Etosha National Park

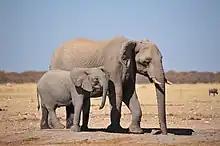
Elephants at the Jakkalswater Waterhole in Etosha Nationalpark.

The park has about 114 mammal species, 340 bird species, 110 reptile species, 16 amphibian species and 1 species of fish (up to 49 species of fish during floods). Etosha National Park is also the single-most important custodian of the black rhino in the world. In 2022, 46 white and black rhinos were poached.